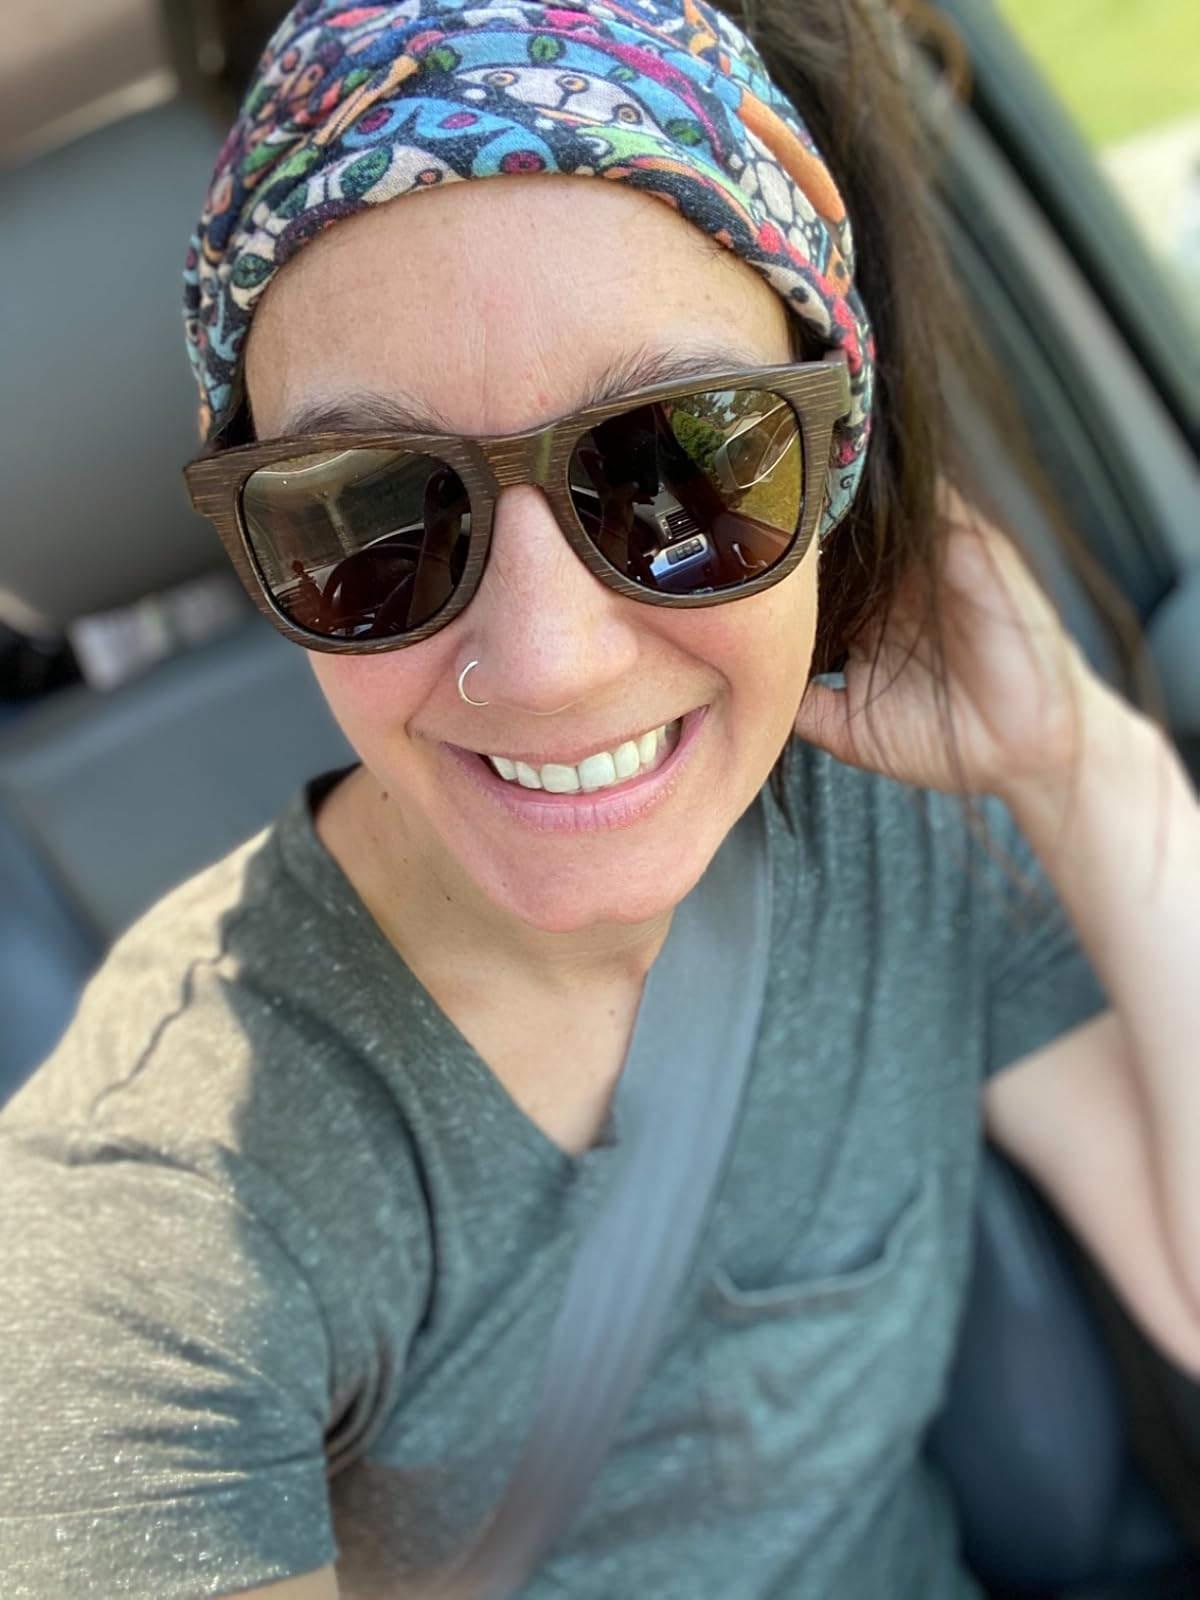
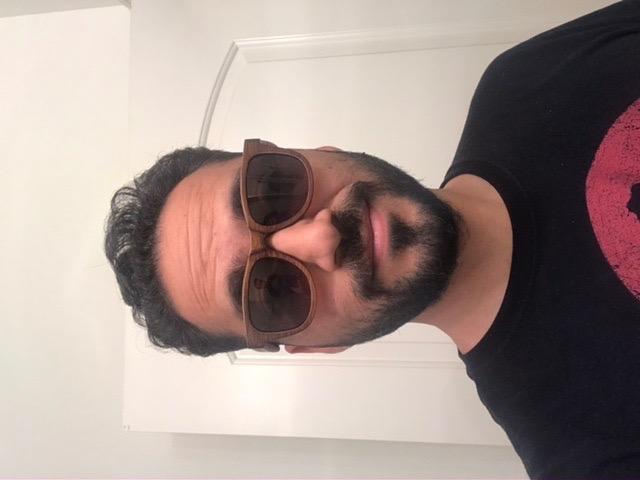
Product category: accessories_sunglasses
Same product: yes